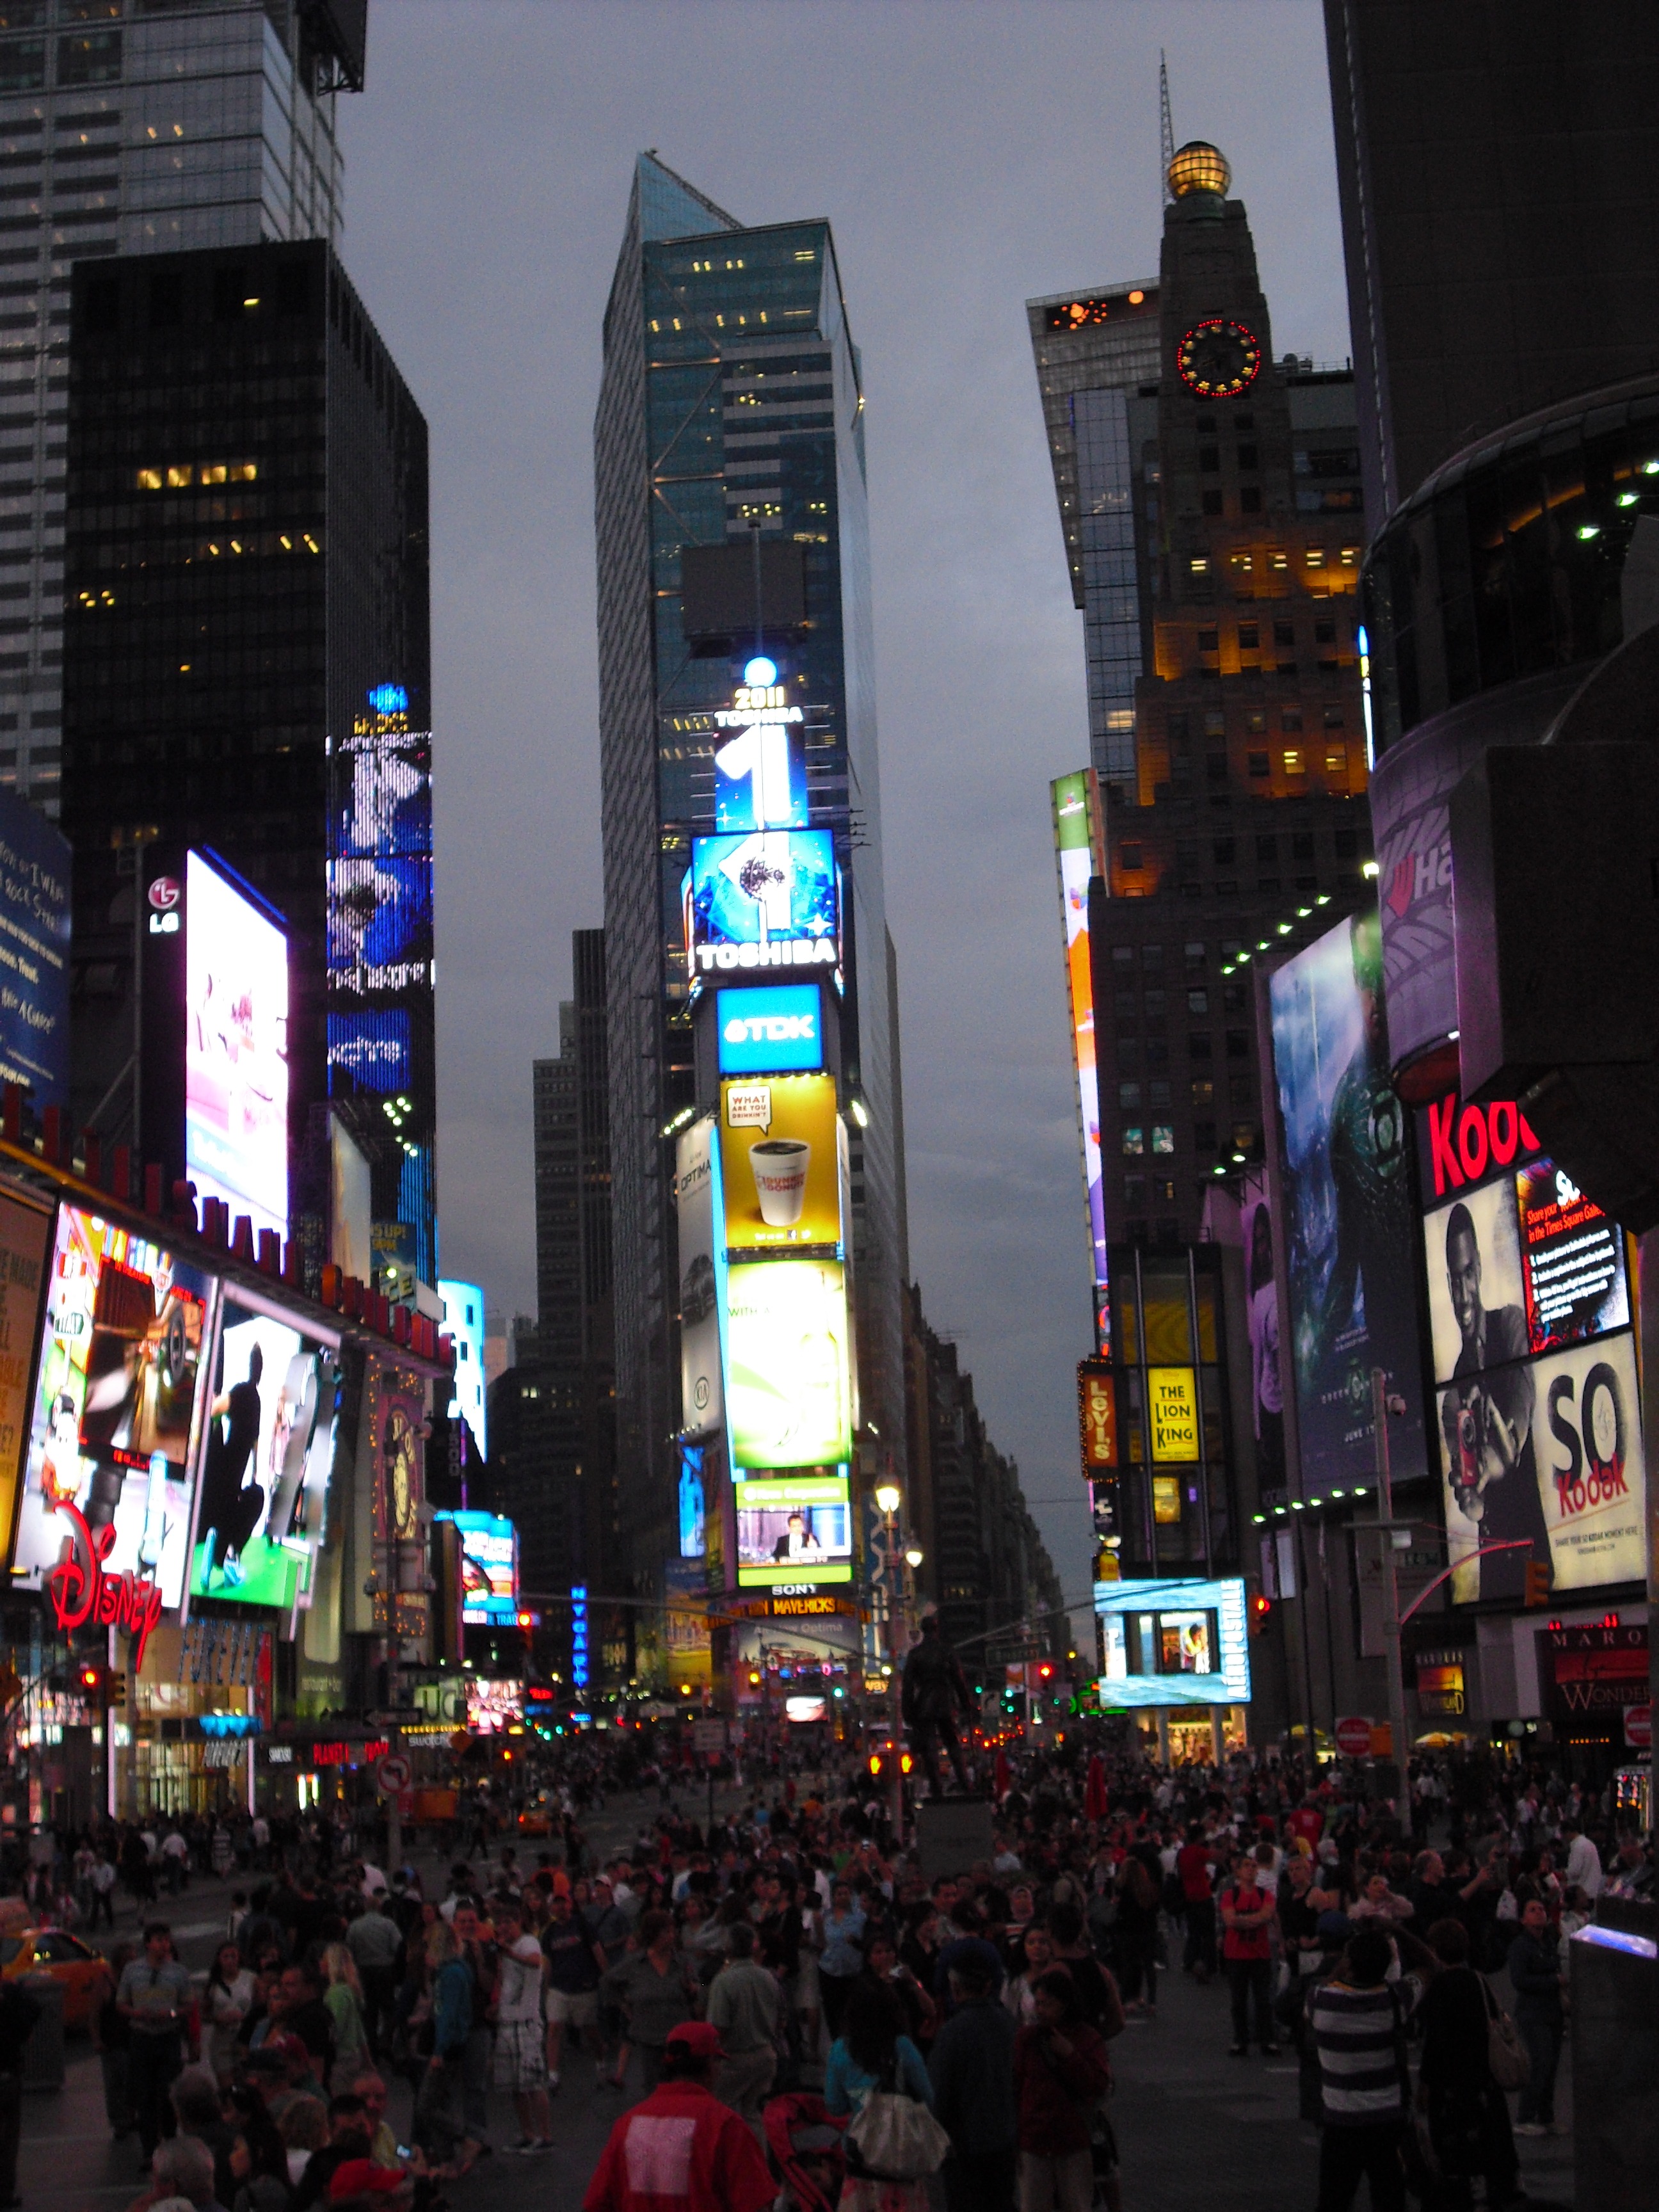
road, street, night, city, times square, new york city, crowd, cityscape, downtown, evening, nyc, broadway, metropolis, big apple, urban area, human settlement, metropolitan area